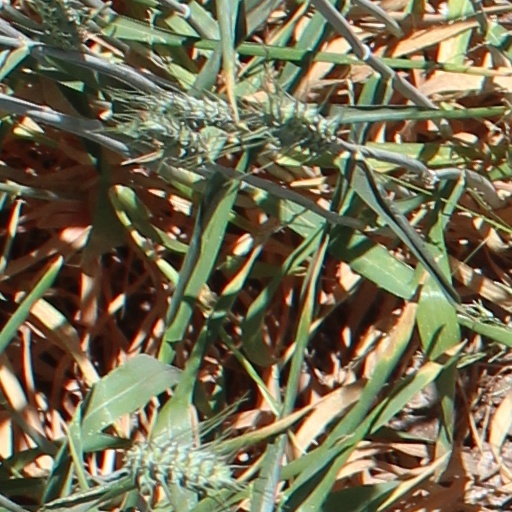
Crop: wheat